John Bingham (loyalist)

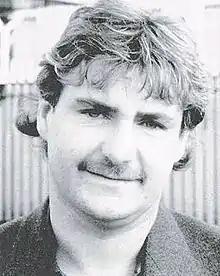
Bingham in 1984

John Dowey Bingham ( – 14 September 1986) was a prominent Northern Irish loyalist who led "D Company" (Ballysillan), 1st Battalion, Ulster Volunteer Force (UVF). He was shot dead by the Provisional IRA after they had broken into his home. Bingham was one of a number of prominent UVF members to be assassinated during the 1980s, the others being Lenny Murphy, William "Frenchie" Marchant, Robert Seymour and Jackie Irvine.